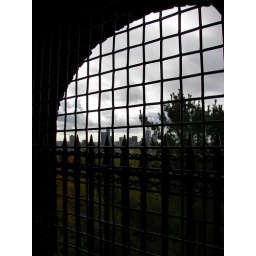
View from the water tower in Volunteer Park